Geely BL

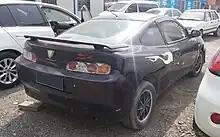
Geely BL rear

The "BL" name stands for "Beauty Leopard" which is the direct meaning of the Chinese name Meirenbao (美人豹, literally Beautiful [person] Leopard). The car was designed with help from Daewoo and was introduced to production in January, 2003. It is best known outside China for being the first vehicle with an in-car karaoke machine. The car's design seems to be inspired mostly by the Toyota Celica, with the headlights taking inspiration from the Honda Integra and the rear from the Toyota Supra.